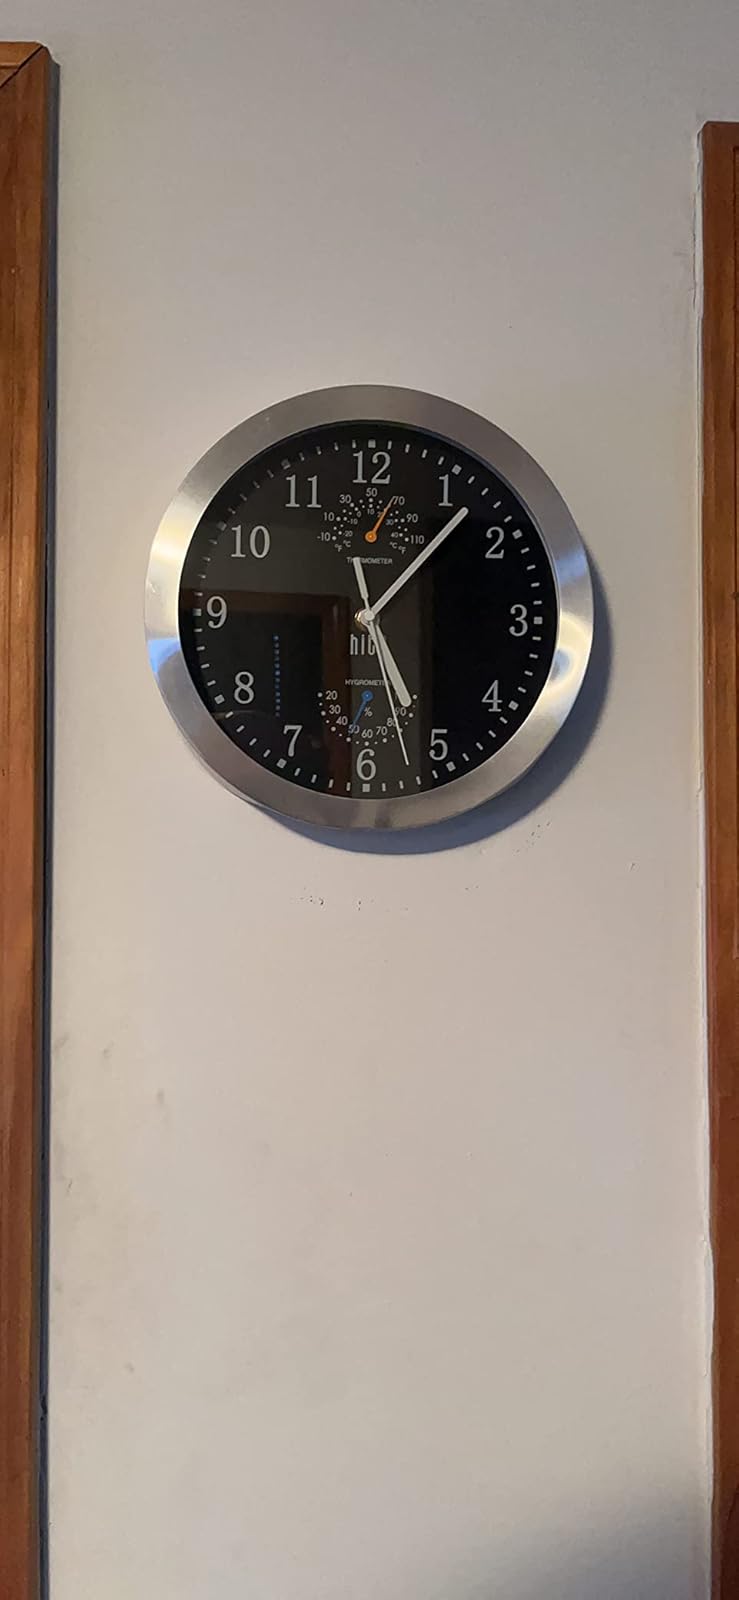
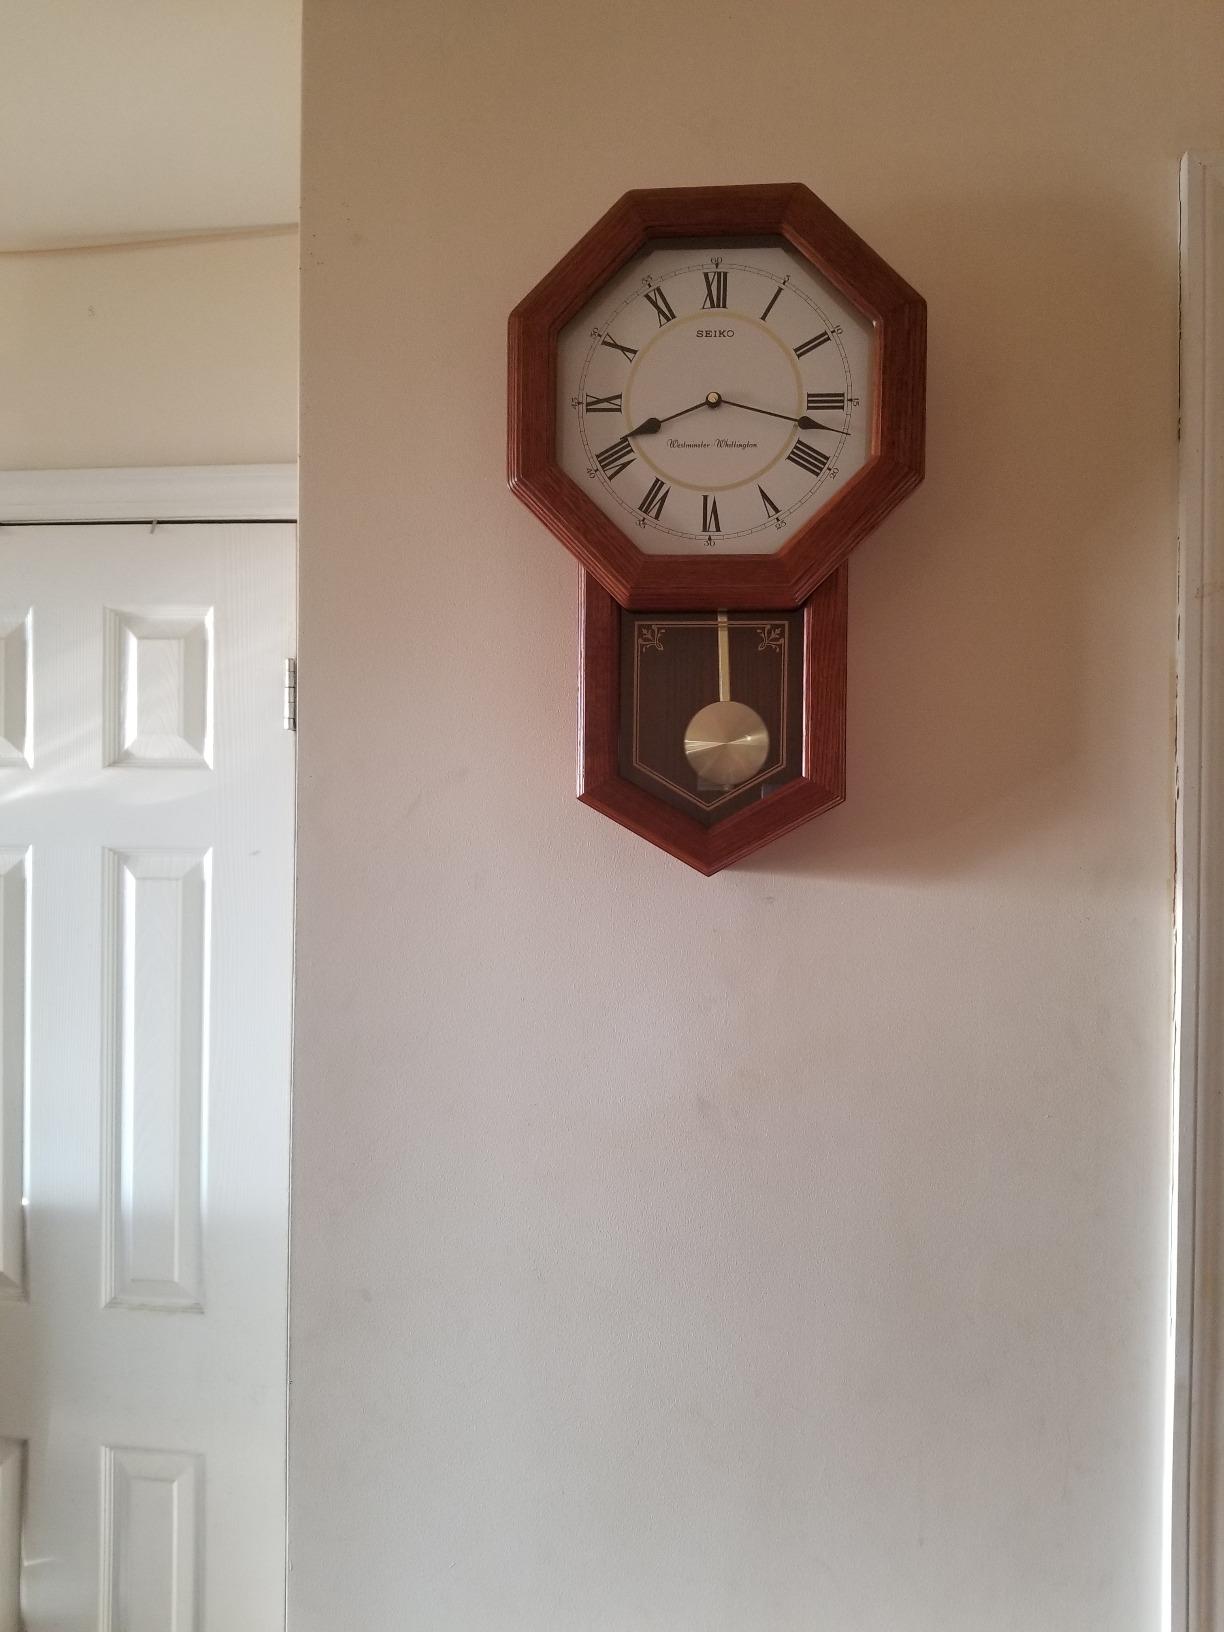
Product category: clock
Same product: no